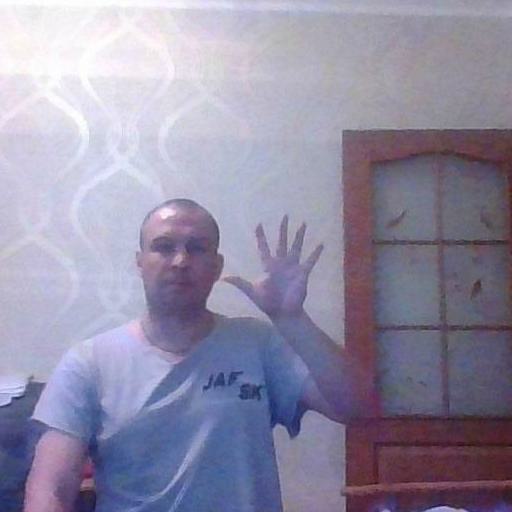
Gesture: palm